John Francis Hylan

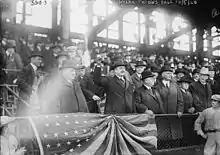
Hylan attending the 1920 World Series at Ebbets Field.

Hylan defeated the reformer John Purroy Mitchel in the four-sided 1917 mayoral election, restoring the power of Tammany at City Hall. Hylan was the first Democratic candidate to obtain a significant portion of the African American voter base. He easily won re-election in 1921 but was defeated for re-nomination in 1925 by State Senator James J. "Jimmy" Walker. Walker later appointed Hylan to the municipal judiciary.